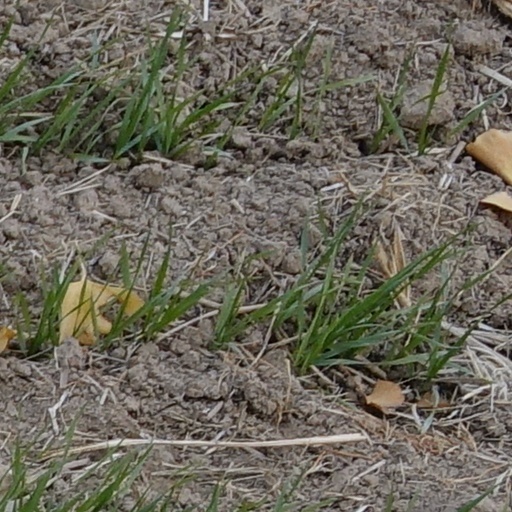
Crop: wheat